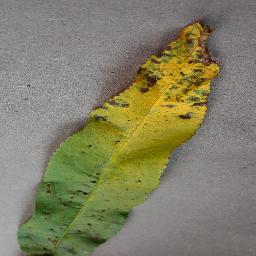
Label: Peach___Bacterial_spot